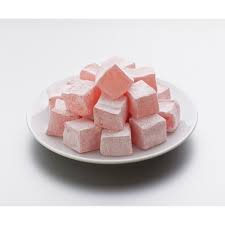
Yemek: lokum